Diamond Reo Trucks

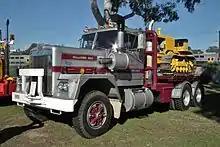
A 1970 Diamond REO truck in Penrith, New South Wales, Australia.

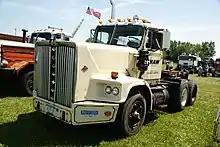
A Diamond Reo truck at a show

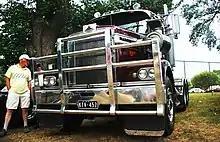
A Diamond Reo C114

Diamond Reo Trucks is an Australian truck manufacturer, formerly American. In 1967, Diamond T and Reo Trucks were combined to form the Diamond Reo Trucks Division of White Motor Corporation. Reo dated back to 1904 when Ransom E. Olds, founder of Oldsmobile, began building motor cars, and Diamond T dated back to 1905 when C. A. Tilt began building vehicles.